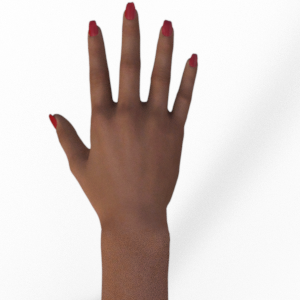
Label: paper